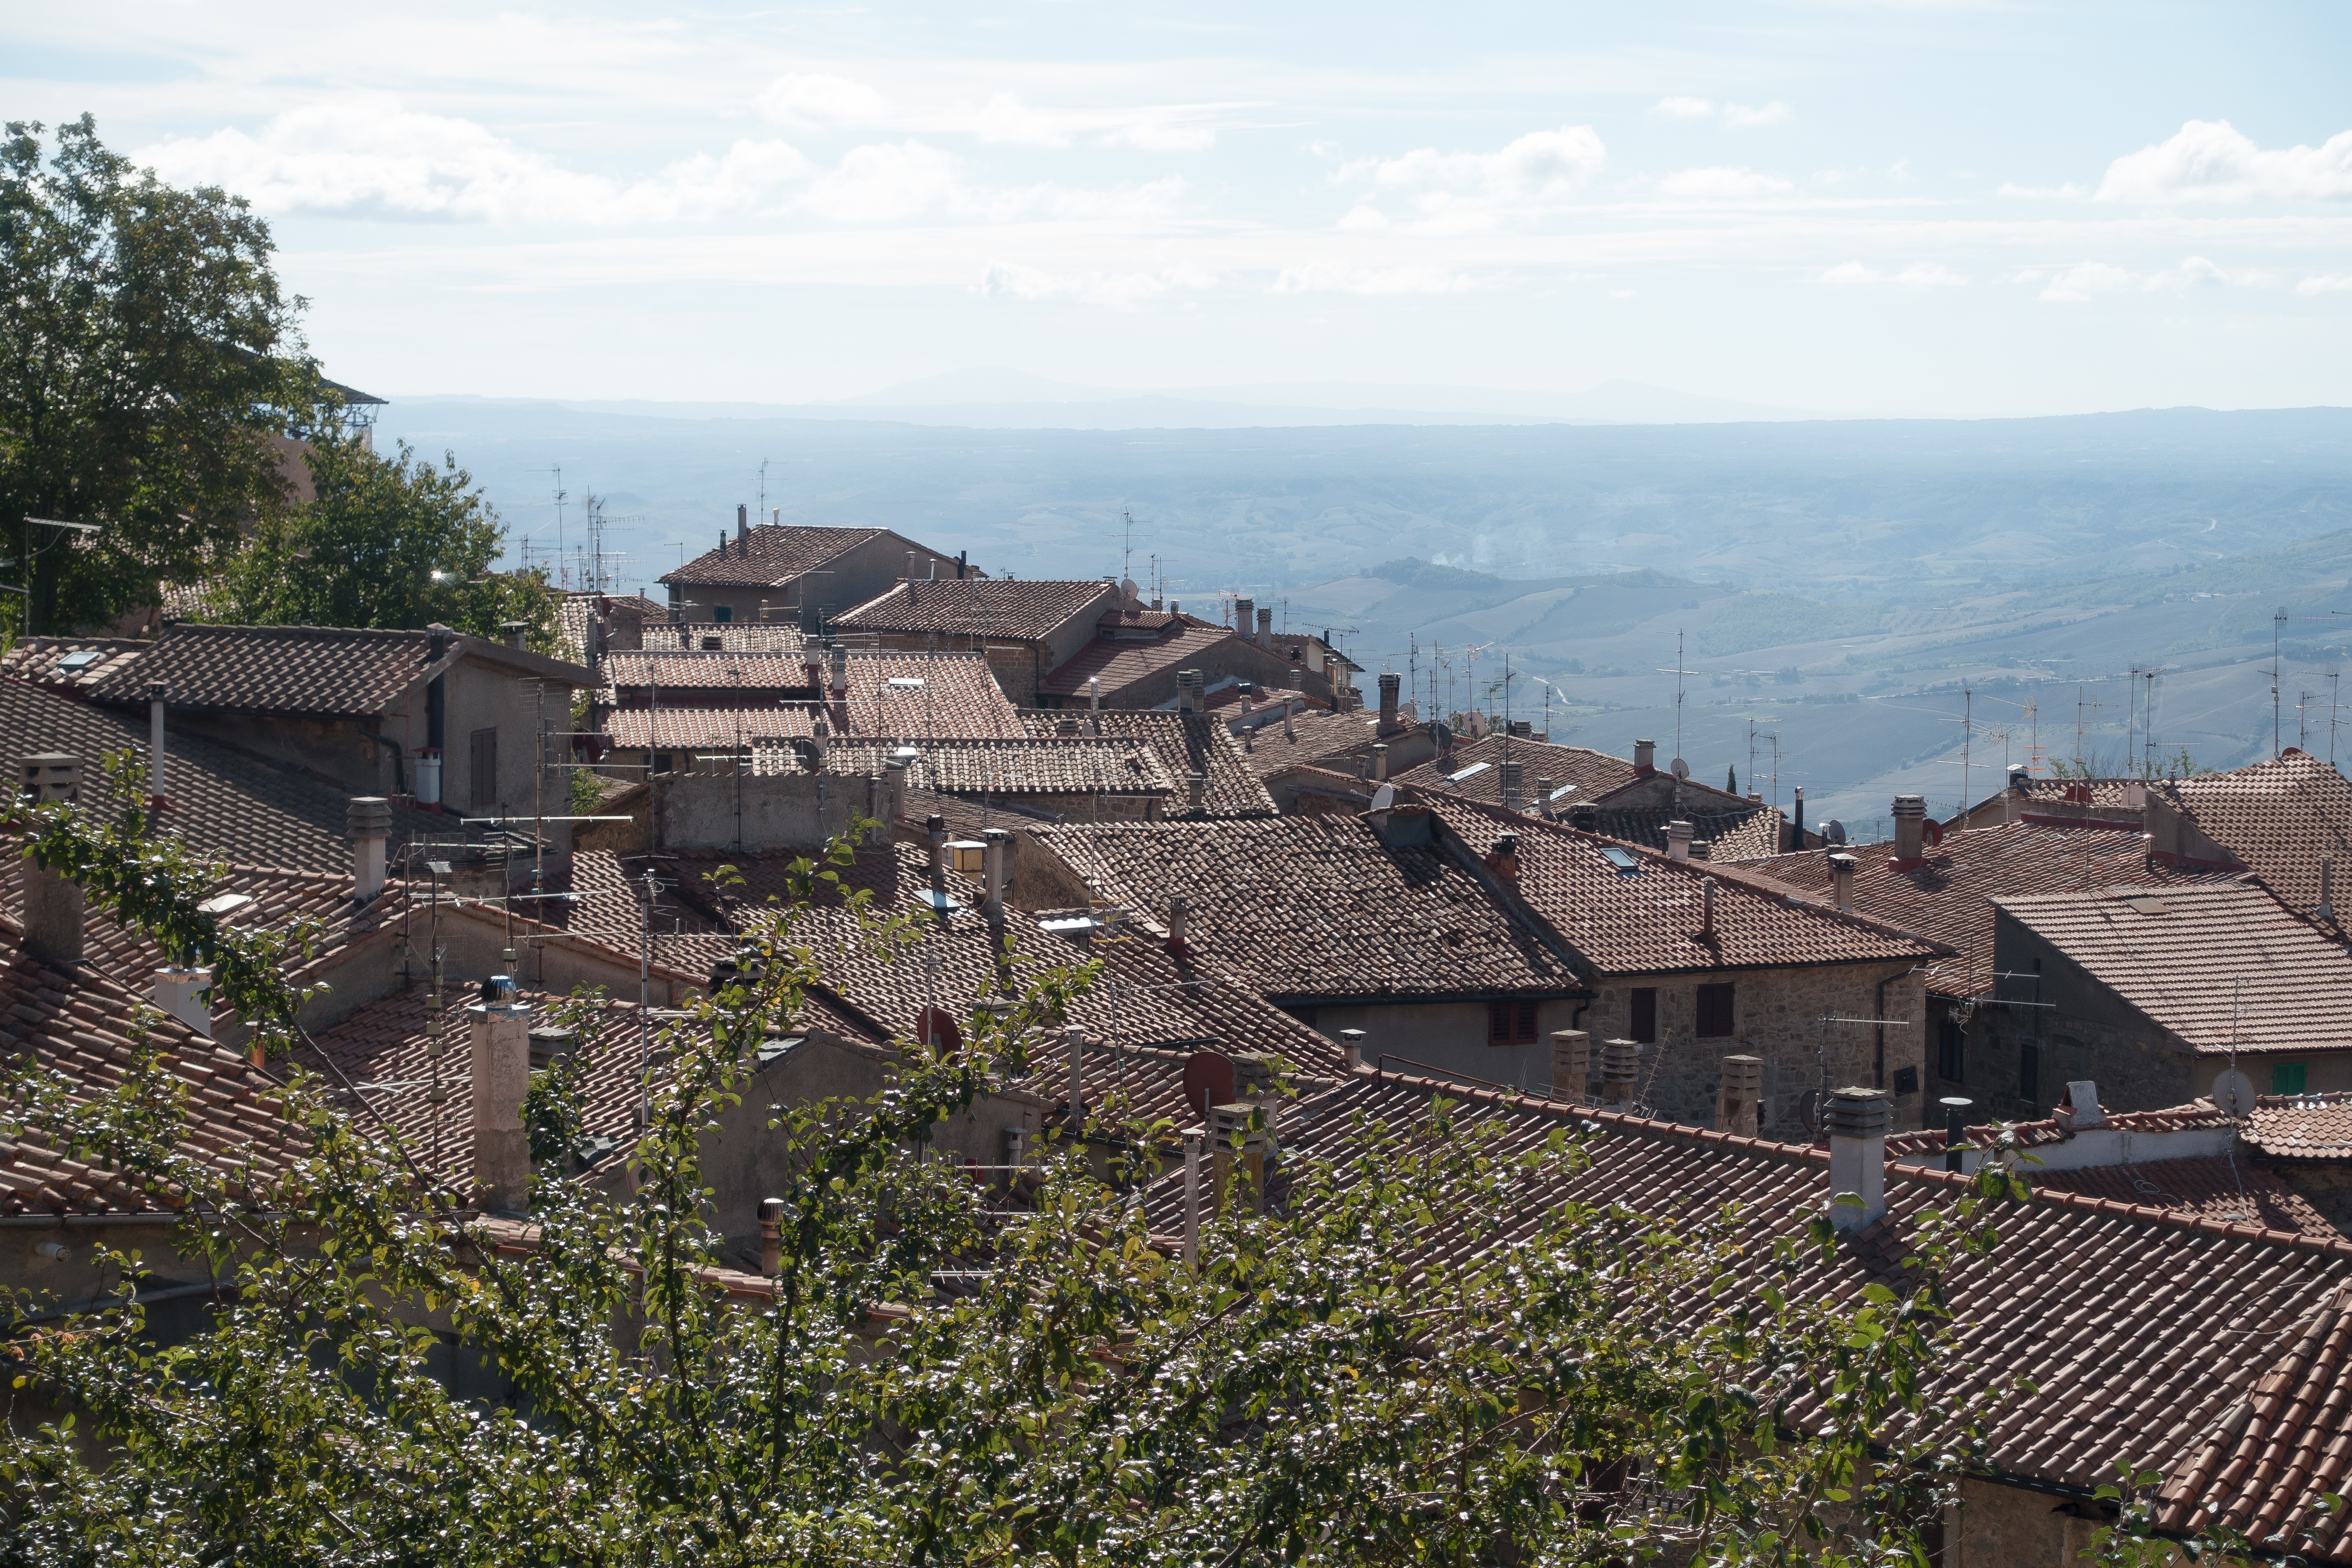
mountain, architecture, hill, town, roof, building, old, mountain range, vacation, village, transport, antenna, italy, tuscany, tourism, satellite dish, old town, medieval, ruins, middle ages, rural area, eng, aerial photography, residential area, human settlement